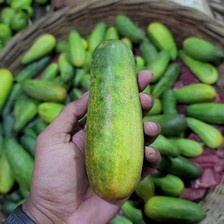
Label: cucumber